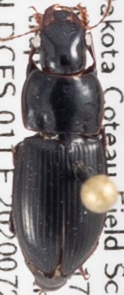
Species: Harpalus somnulentus
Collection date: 2020-07-28
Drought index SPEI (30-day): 0.39
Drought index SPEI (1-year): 1.28
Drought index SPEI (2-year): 2.09